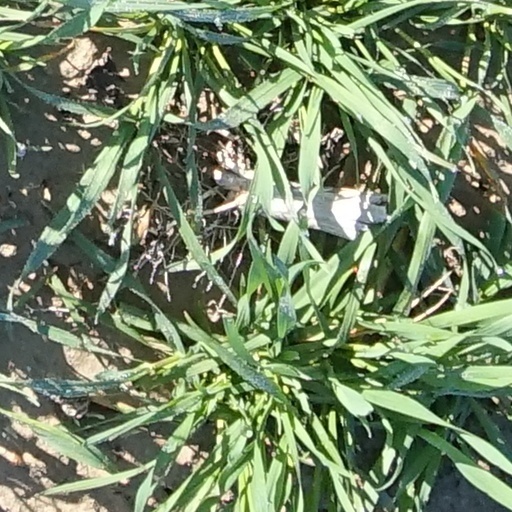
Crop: wheat